Horrible Histories (book series)

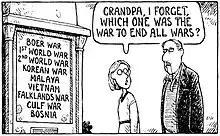
The books employ diverse media techniques, incorporating elements like cartoons (as depicted in this example by Martin Brown).

Research is pivotal to Deary's process. Collaborating with experts, particularly in specialized fields, lends authenticity to his narratives. He delves into historical contexts to gather a plethora of information, avoiding mundane details like dates. This approach focuses on human experiences rather than strict chronology.